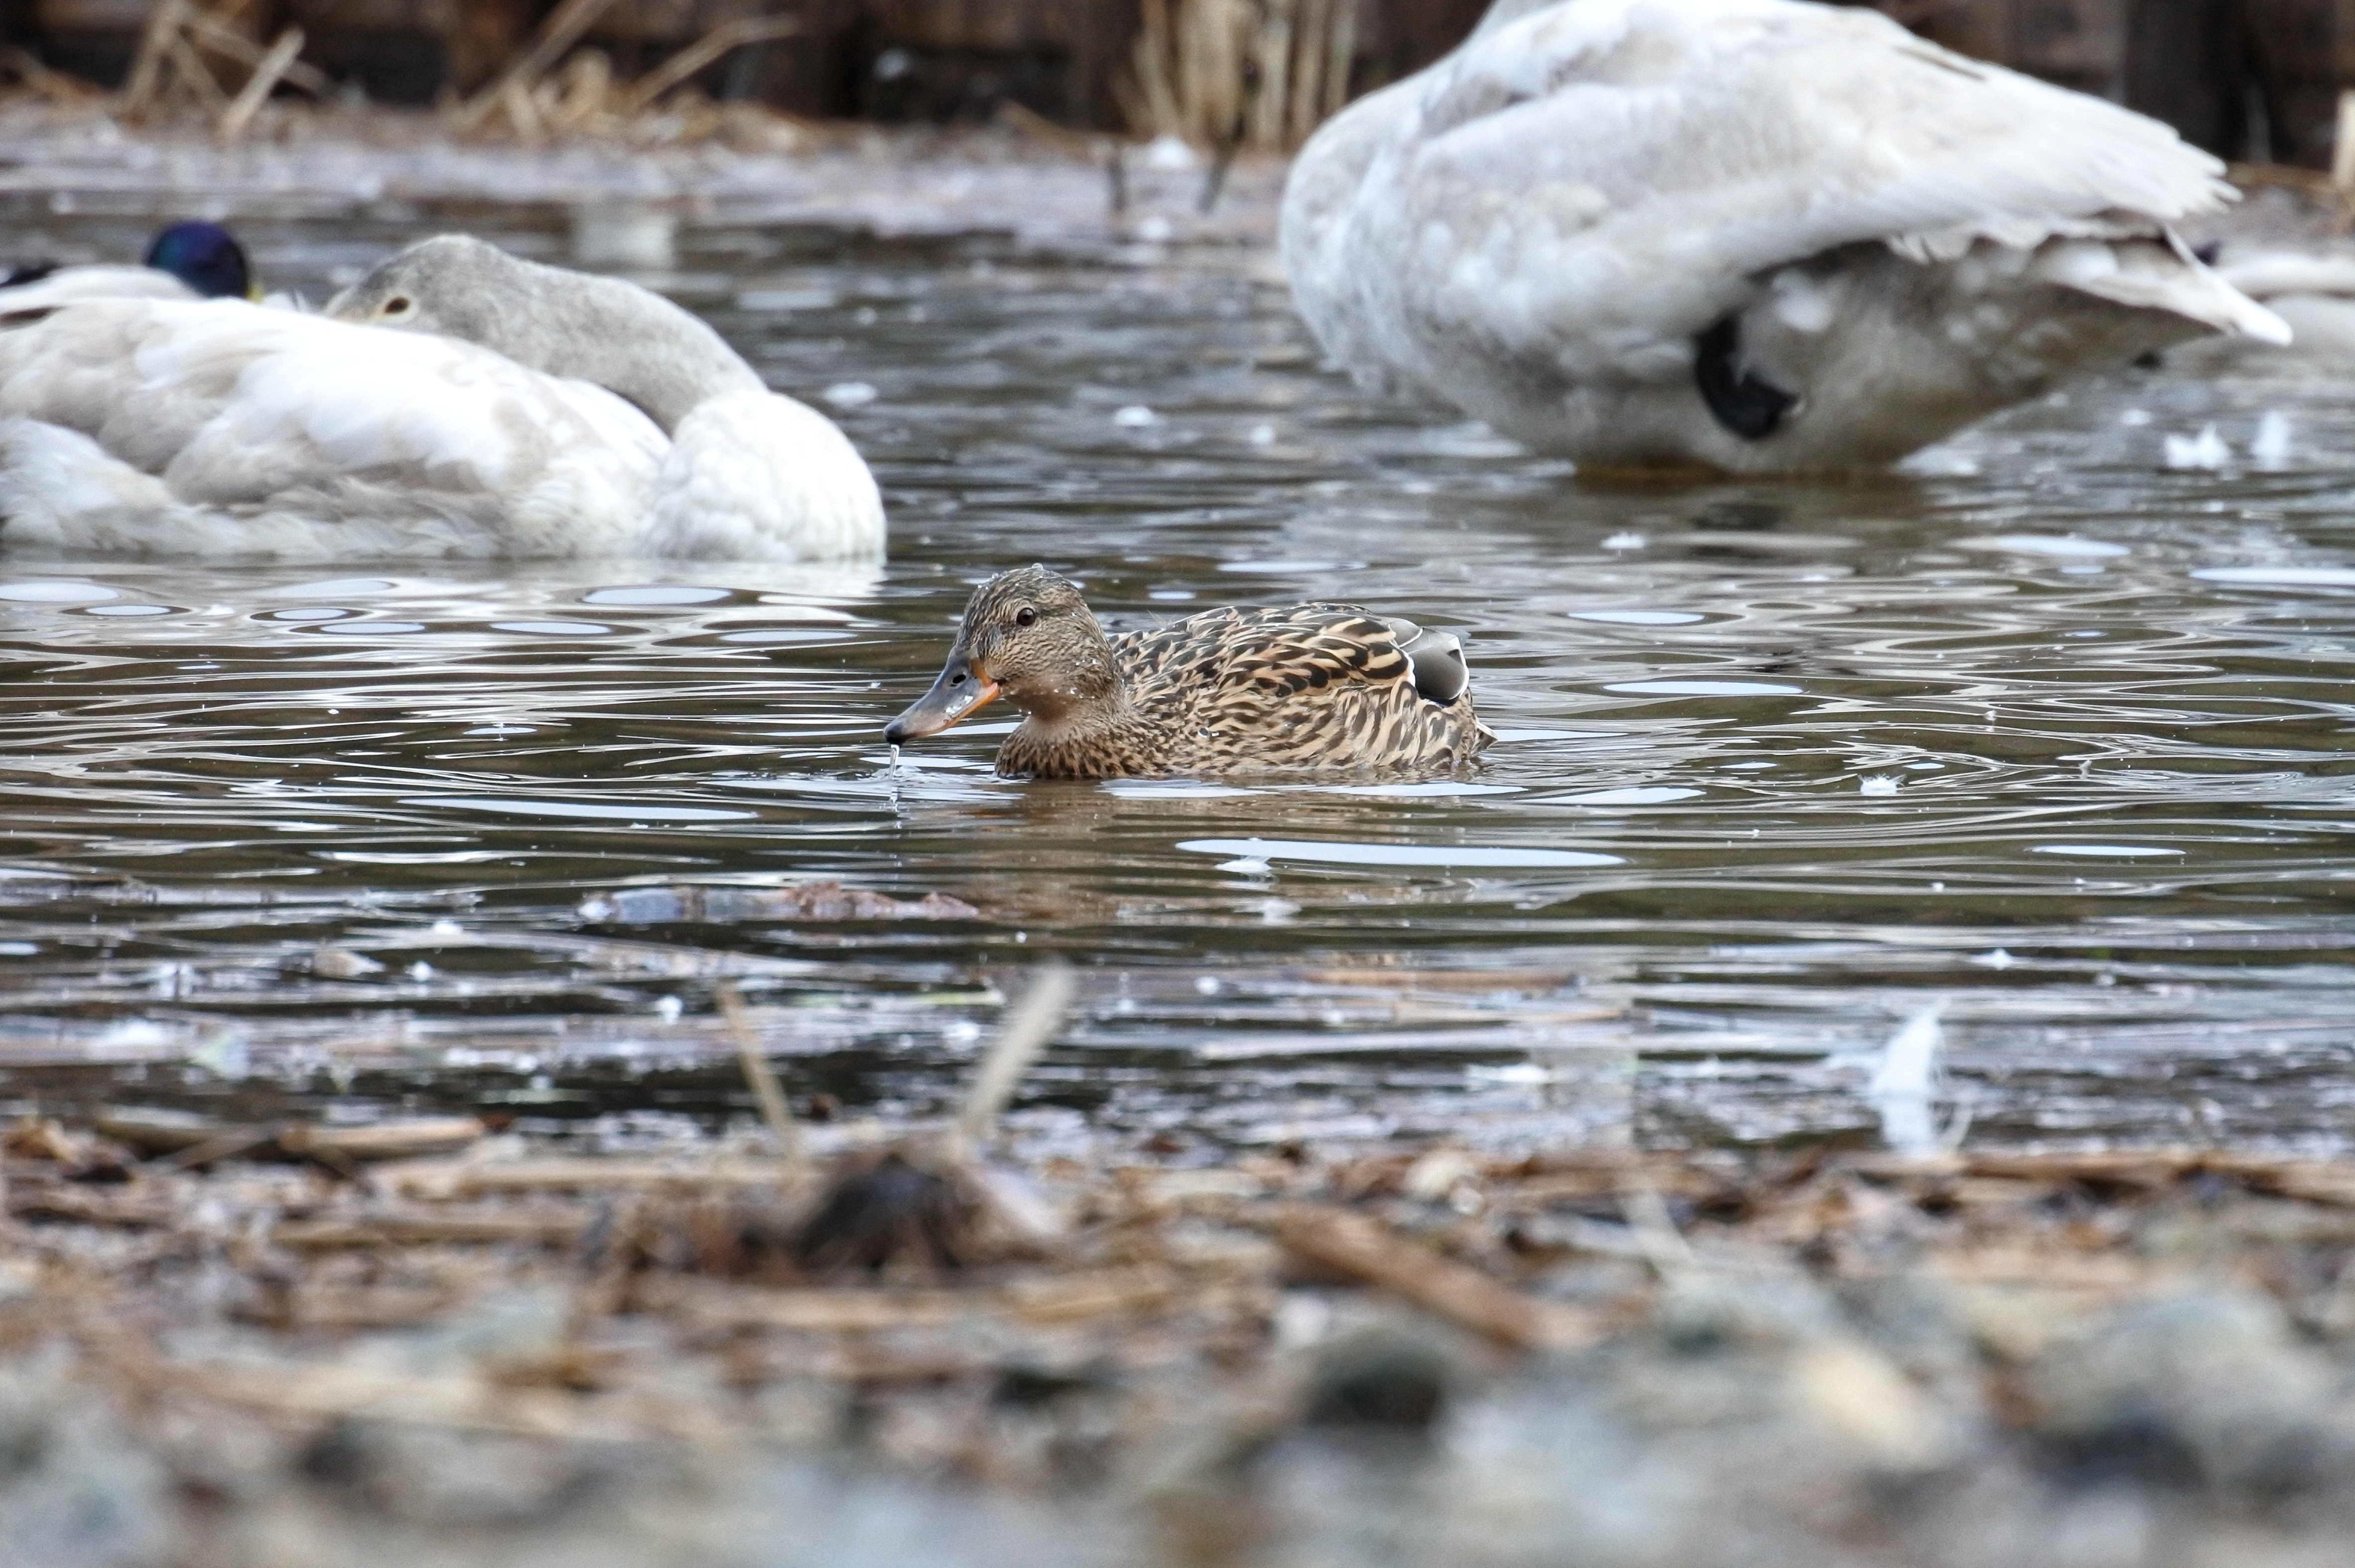
water, nature, winter, bird, lake, animal, wildlife, natural, fauna, wild animal, duck, vertebrate, waterfowl, water bird, mallard, shorebird, wild birds, ducks geese and swans, unrestrained